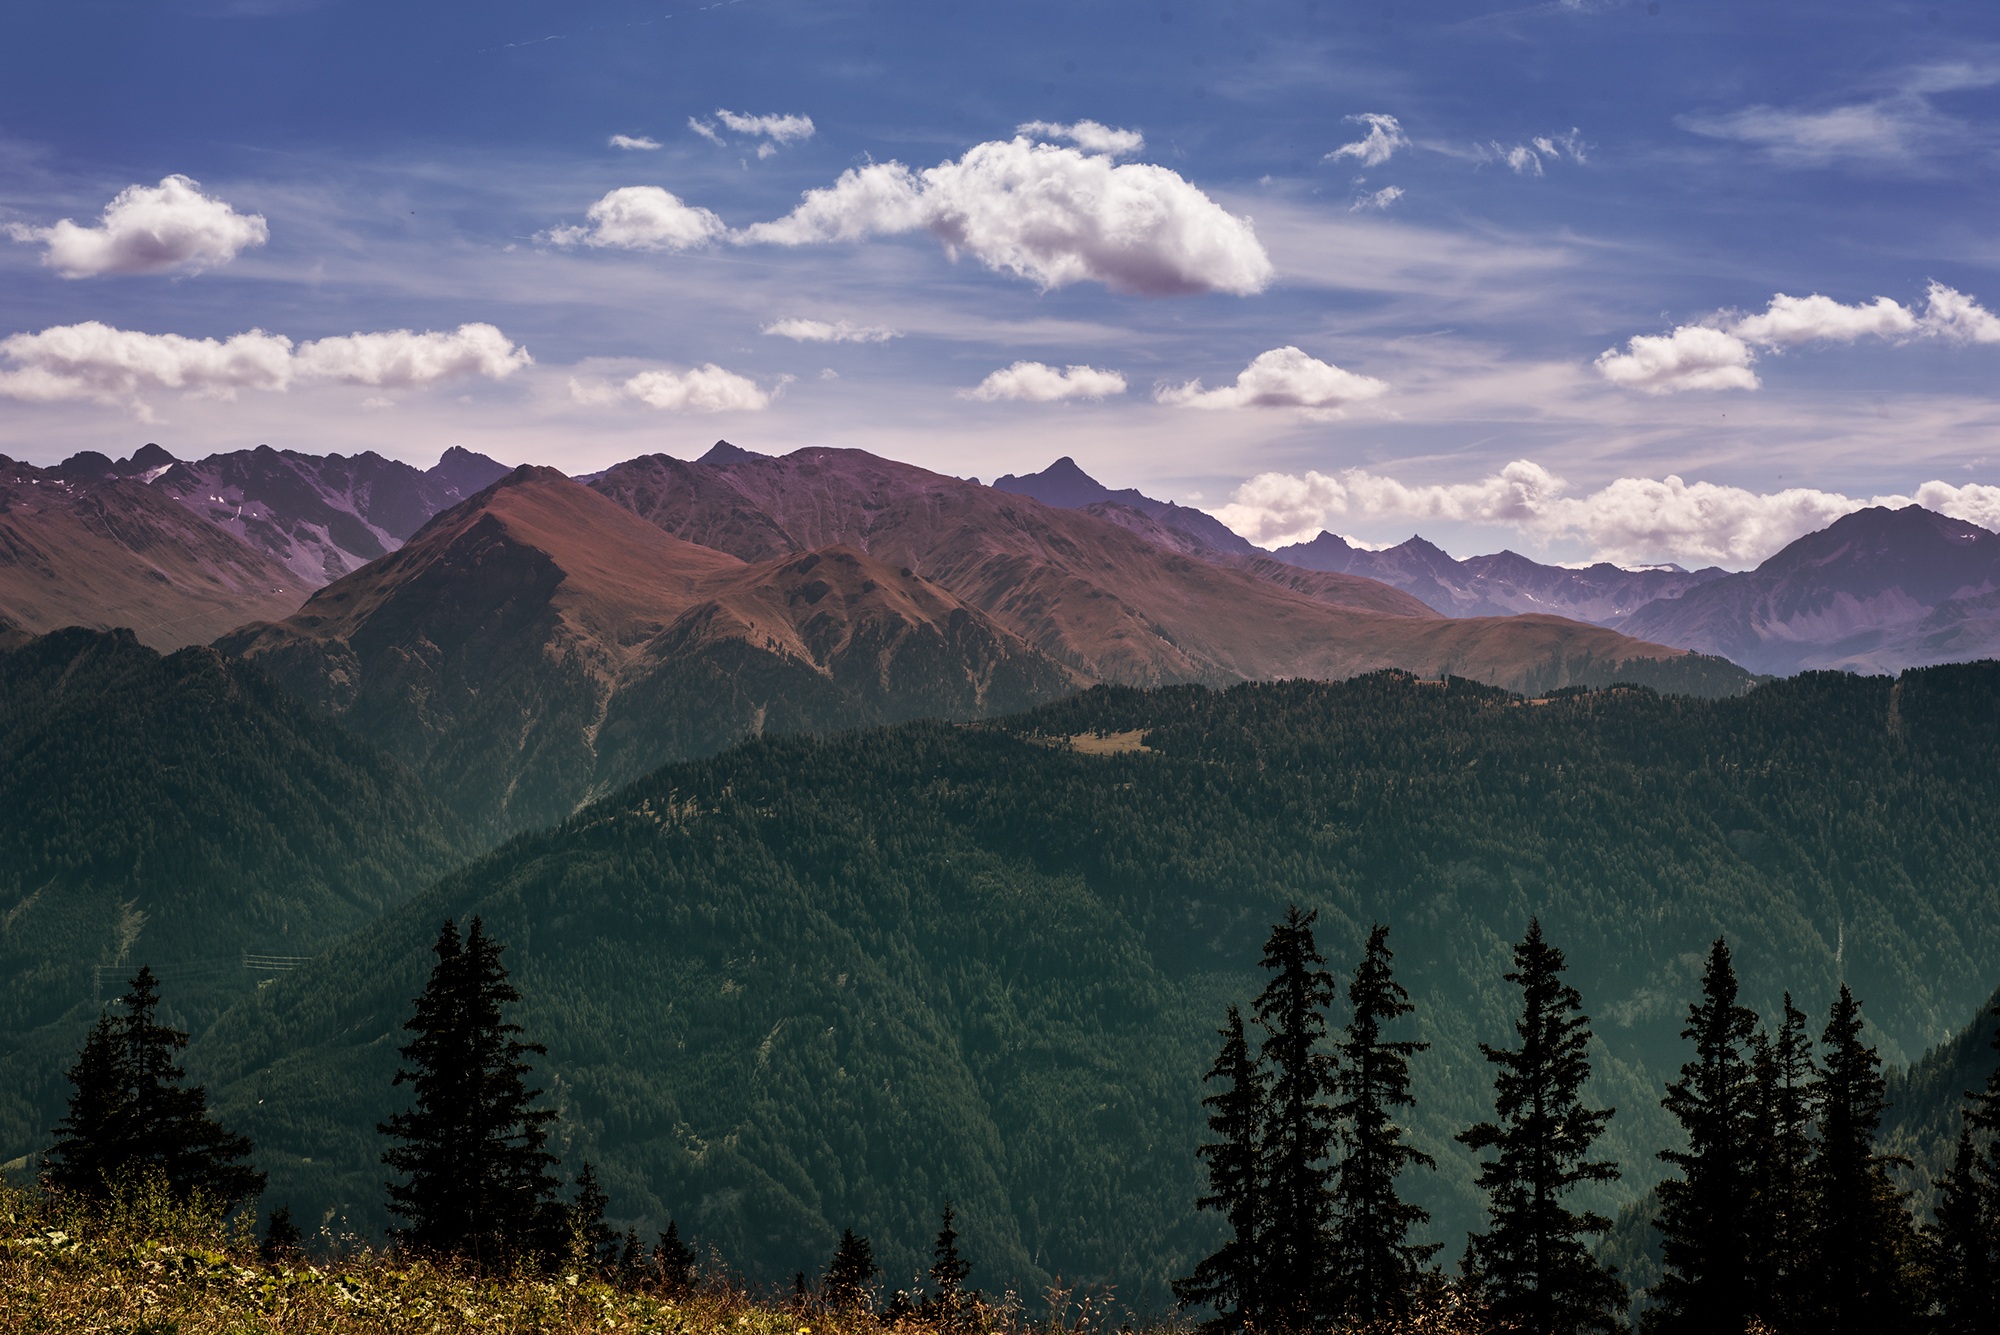
landscape, tree, nature, forest, wilderness, mountain, snow, cloud, sky, sunrise, morning, hill, view, dawn, valley, mountain range, panorama, summer, dusk, weather, ridge, austria, clouds, mountains, alps, outlook, plateau, tyrol, landform, mountain peaks, serfaus fiss ladis, geographical feature, atmospheric phenomenon, mountainous landforms